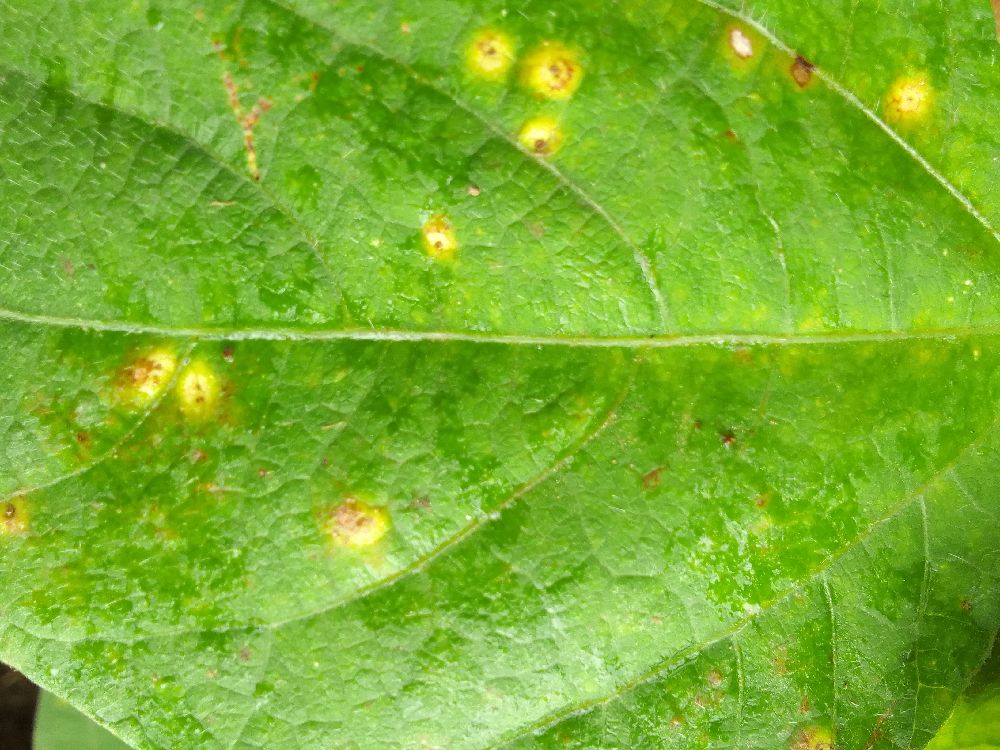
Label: rust